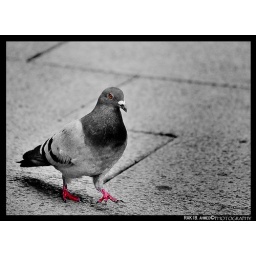
walking in her red shoes